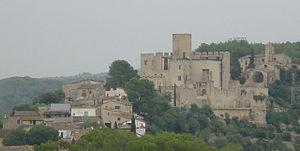
Castellet i la Gornal est une commune de la province de Barcelone, en Catalogne, en Espagne, de la comarque d'Alt Penedès